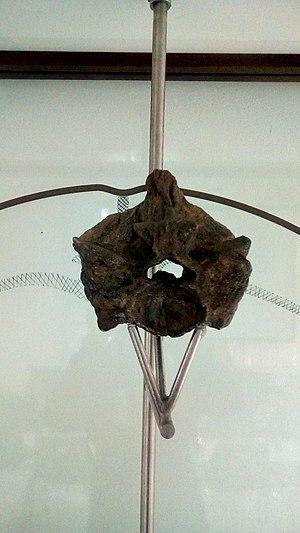
Titanoboa cerrejonensis est une espèce éteinte de serpents de la famille des Boidae, la seule du genre Titanoboa. Découvert dans la mine de charbon de Cerrejón en Colombie, ce serpent aurait vécu lors de l'époque du Paléocène entre 61,7 et 58,7 millions d'années, évoluant dans des forêts humides ayant une moyenne annuelle de température comprise entre 30 et 34 °C.